Tel Afek

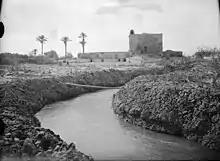
Tel Afek fortress 1926

Incorporated into the Ottoman Empire in 1517, it appeared under the name "Kufrdani" in the census of 1596, located in the "Nahiya" of Acca of the "Liwa" of Safad. The village was noted as "hali" (empty), but taxes were paid, a total of 1,800 akçe. All of the revenues went to a waqf. The stair to the tower roof of the mill, and two more wheel-chambers in the southern part of the mill was added in the Ottoman period.